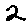
Label: 2